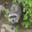
Label: raccoon